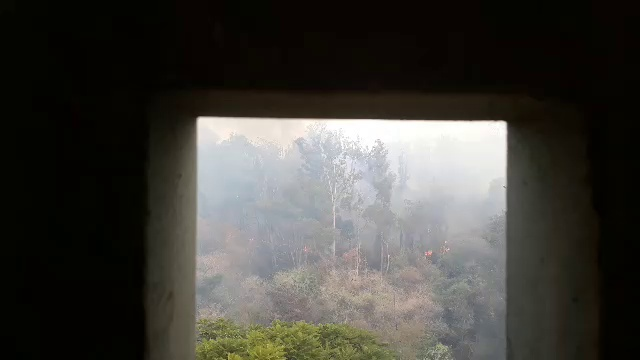
Fire: no
Smoke: yes